Miami Marlins

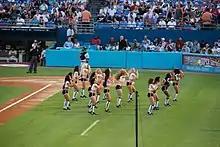
Marlins Mermaids on June 19, 2009

In 1989, "Back to the Future Part II" had a reference to the Chicago Cubs defeating a baseball team from Miami in the 2015 World Series, ending the longest championship drought in all four of the major North American professional sports leagues. In actuality, the Cubs would end up getting swept in four games by the New York Mets in the NLCS, the Marlins failed to make the postseason, and the 2015 World Series was between the Kansas City Royals and the New York Mets, with the Royals winning in five games. Also, both the Cubs and Marlins are part of the National League, rendering a World Series matchup between the two teams impossible.